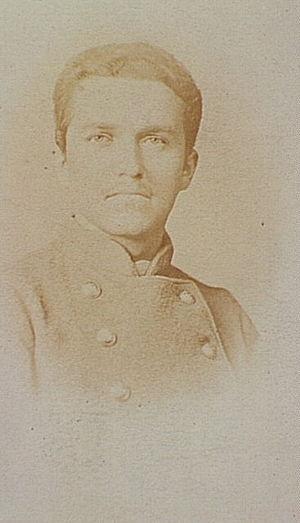
Portrait du sergent Pierre Bourgeois fusillé à Satory en 1871.
Pierre Bourgeois, né à Dole le 15 novembre 1848 et mort fusillé à Satory près de Versailles le 28 novembre 1871, est un militaire français de l'Armée de terre et acteur de la Commune de Paris.